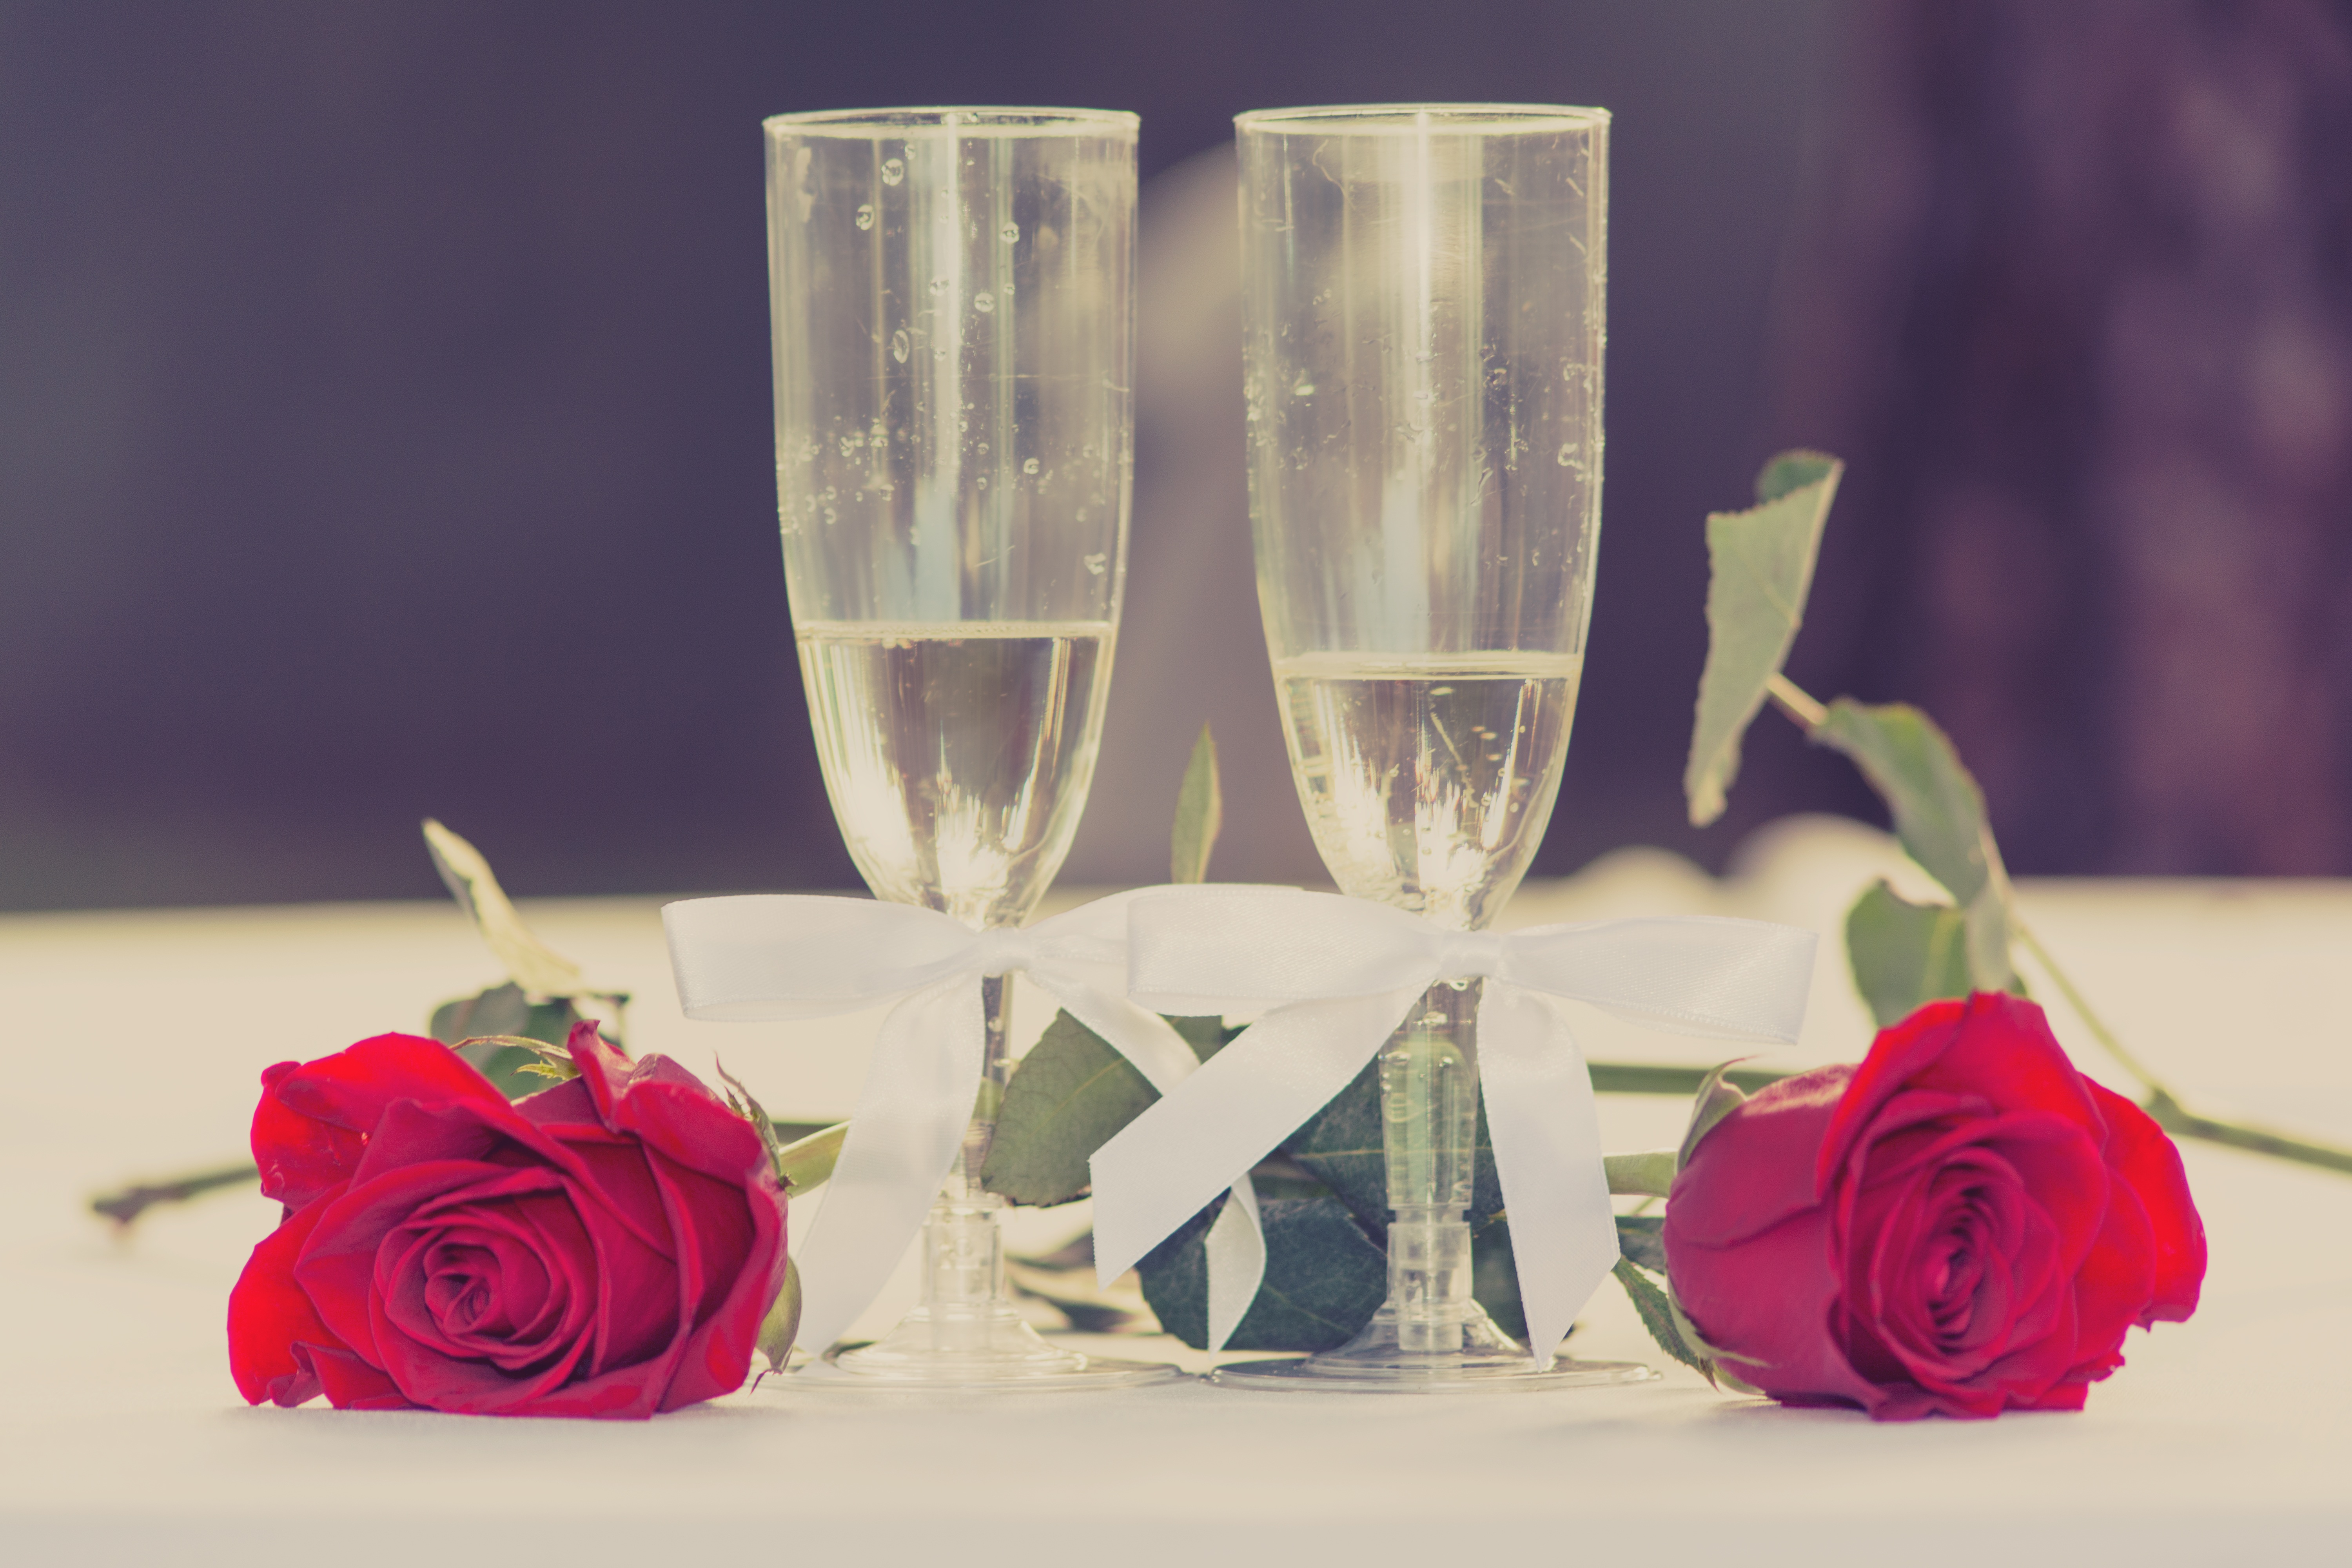
nature, blossom, white, vintage, retro, texture, leaf, flower, petal, glass, old, summer, floral, celebration, love, bouquet, decoration, pattern, spring, green, red, color, frame, holiday, romantic, garden, pink, wedding, decor, still life, material, ornament, label, card, wine glass, drawing, design, ornate, decorative, style, elegant, border, greeting, invitation, stemware, still life photography, centrepiece, drinkware